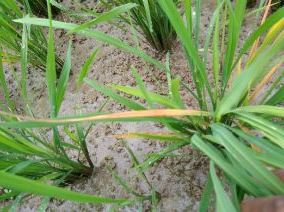
Disease: Tungro